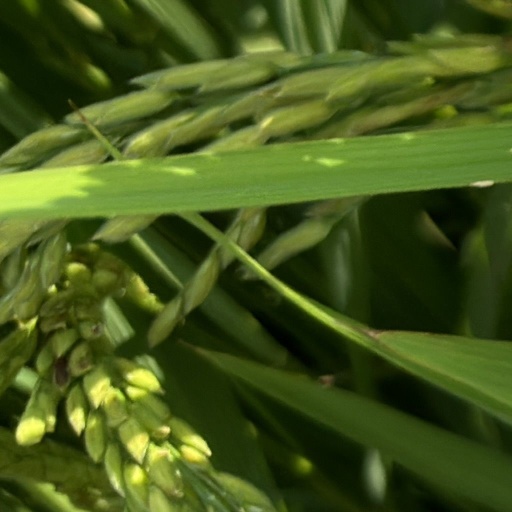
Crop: rice